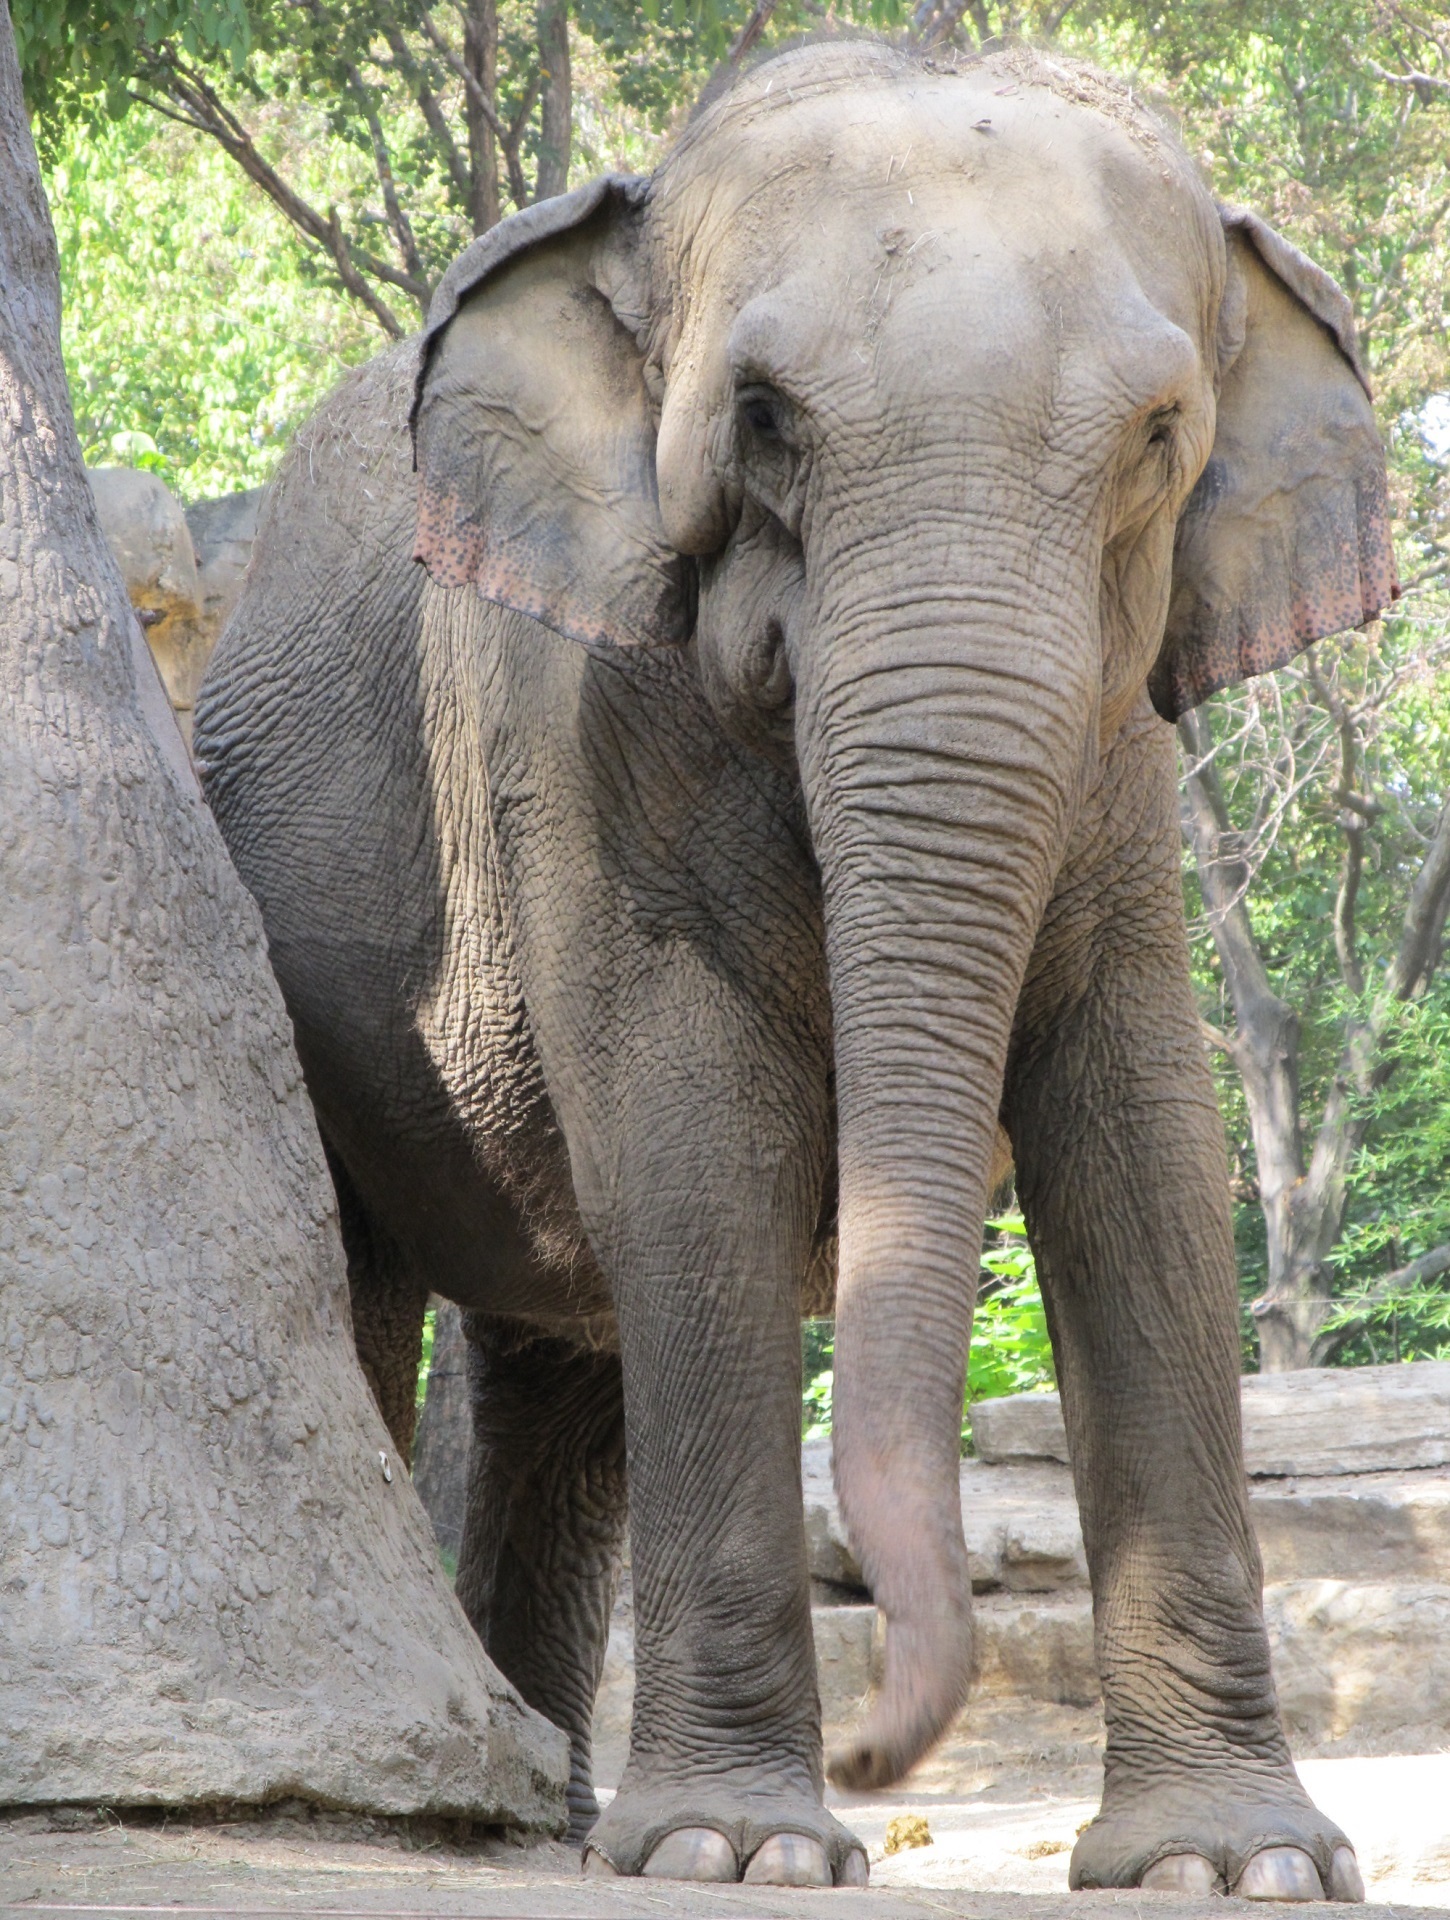
nature, trunk, animal, looking, wildlife, standing, zoo, portrait, mammal, fauna, elephant, close up, enclosure, big, large, pachyderm, indian elephant, african elephant, elephants and mammoths